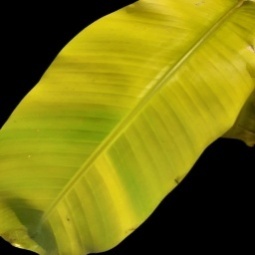
Label: Sulphur